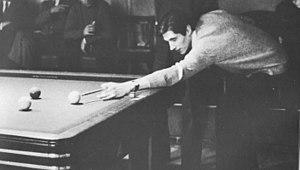
Le championnat d'Europe de billard carambole au Cadre 47/2 est organisé par la Confédération européenne de billard.
Le Championnat de France billard carambole au Cadre 47/2 est organisé chaque saison par la Fédération française de billard.
Le Championnat de France billard carambole à la bande est organisé chaque saison par la Fédération française de billard.